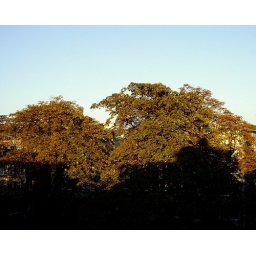
Late, low sun makes shadows of the houses in the trees